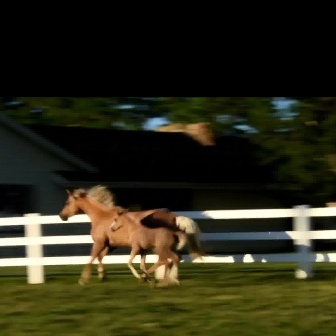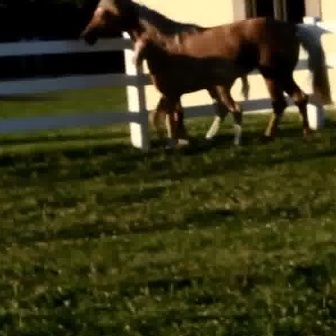
  Please identify the target specified by the bounding box [109,208,186,285] in the first image and locate it in the second image. Return the coordinates in [x_min,y_min,x_max,y_max] format.
Answer: [129,31,248,149]